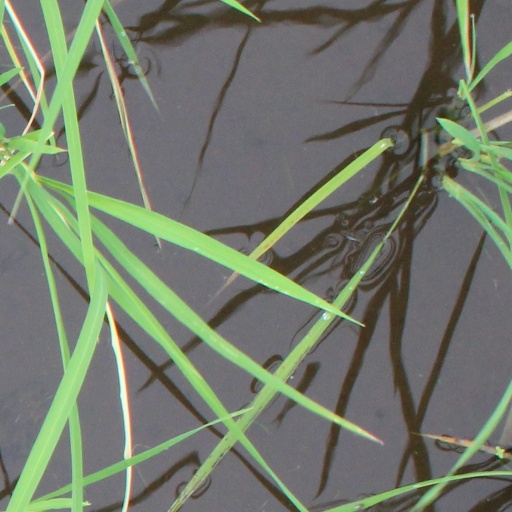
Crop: rice